Nielson-Jones v Fedden

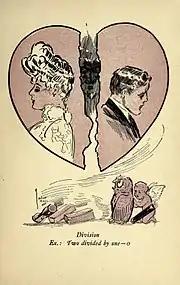

Nielson-Jones v Fedden [1975] Ch 222 is an English land law case, concerning co-ownership of land: specifically whether a settlement agreement between spouses or memorandum, vaguely worded amounted to "words of severance" as effective under section 36(2) Law of Property Act 1925. If so these are words which would render the parties tenants in common in equity.